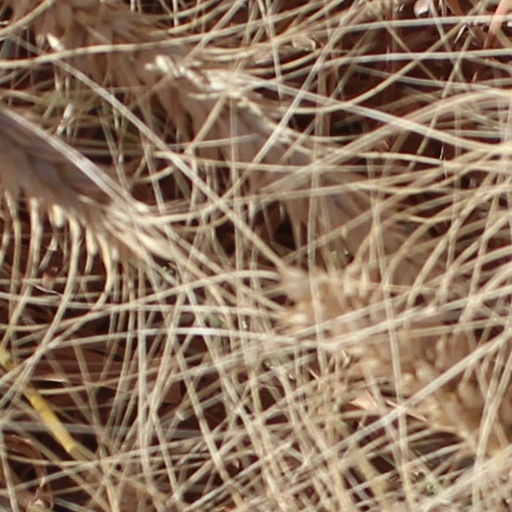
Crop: wheat